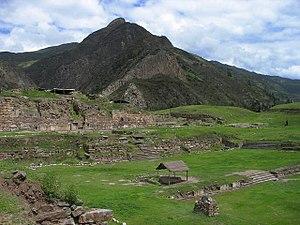
Les sites du patrimoine mondial de l'Organisation des Nations unies pour l'éducation, la science et la culture sont des lieux d'importance culturelle ou naturelle tels que décrits dans la Convention du patrimoine mondial de l'UNESCO établie en 1972. Le Pérou a ratifié la convention le 24 février 1982, rendant ses sites éligibles à la liste.
Chavín de Huántar est un site archéologique situé à 3 177 m d'altitude dans les Andes péruviennes, qui contrôlait les routes commerciales vers l'ouest jusqu'au Pacifique à travers deux cols dans la cordillère Blanche et vers l'est jusqu'à l'Amazonie.